Église Notre-Dame du Raincy

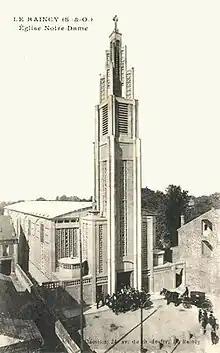
Church of Notre Dame du Raincy

The Église Notre-Dame du Raincy (Church of Notre Dame du Raincy) is a Roman Catholic church in the commune of Le Raincy near Paris. It was built in 1922-23 by the French architects Auguste Perret and Gustave Perret. The edifice is considered a monument of modernism in architecture, using reinforced concrete in a manner that expresses the possibilities of the new material.